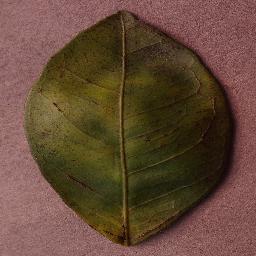
Label: Orange___Haunglongbing_(Citrus_greening)